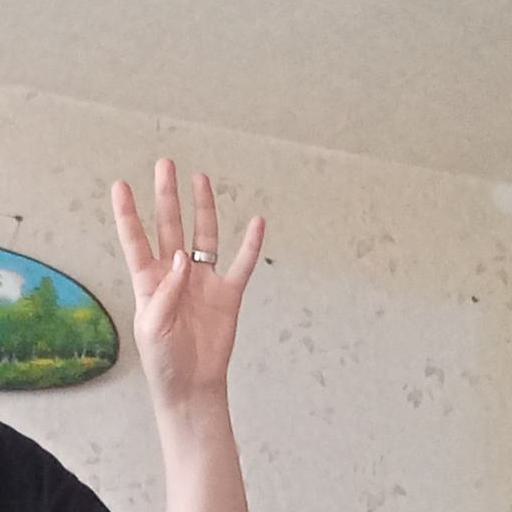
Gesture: four